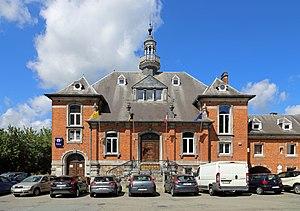
Lobbes (Belgique)
Lobbes est une commune francophone de Belgique située en Région wallonne dans la province de Hainaut.